List of Mexico City Metro stations

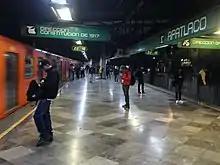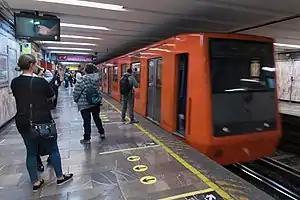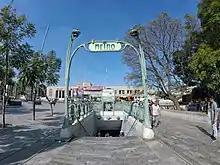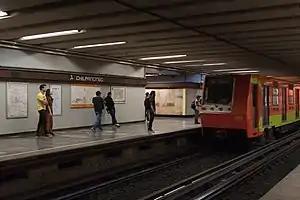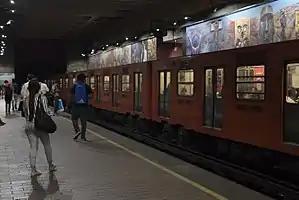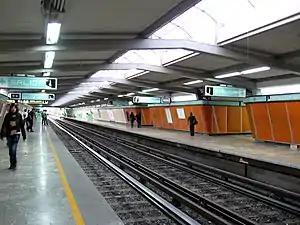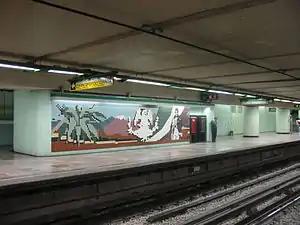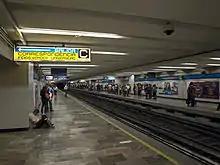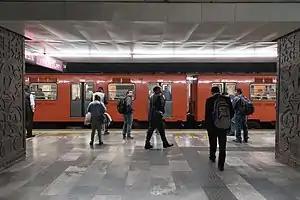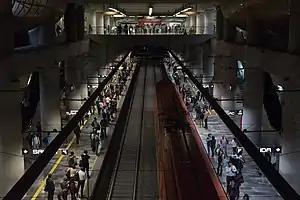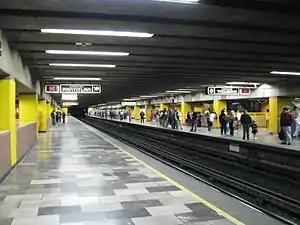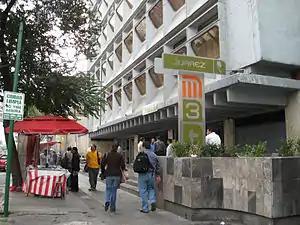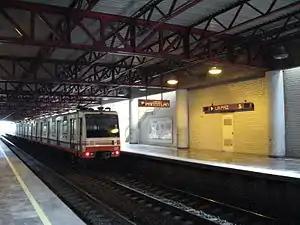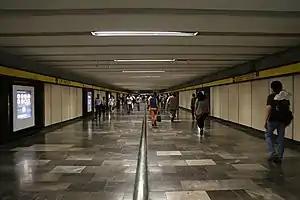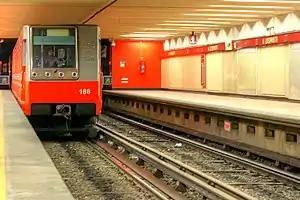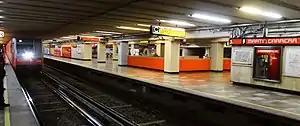
Apatlaco
Balderas, Line 1 platforms
Bellas Artes, art nouveau entrance to the station
Chilpancingo
Copilco
Fray Servando
Guerrero, Line B platforms
Hidalgo, Line 2 platforms
Insurgentes
Insurgentes Sur
Jamaica
Juárez, entrance to the station
La Paz
La Raza, transfer tunnel from Line 5 to Line 3
Lindavista
Martín Carrera, Line 6 platforms
Patriotismo
San Antonio
Santa Anita
Tacubaya, Line 9 platforms
Zapata, Line 12 platforms

As of May 2024, an expansion of Line 12 that will connect Mixcoac to Observatorio is under construction. Two stations, Álvaro Obregón and Valentín Campa, are planned. They were projected to open in 2022.